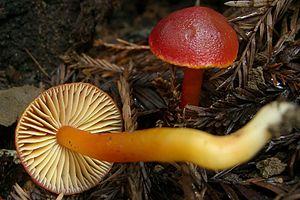
Aucune garantie d'exactitude ne peut être offerte par la liste contenue dans cet article.